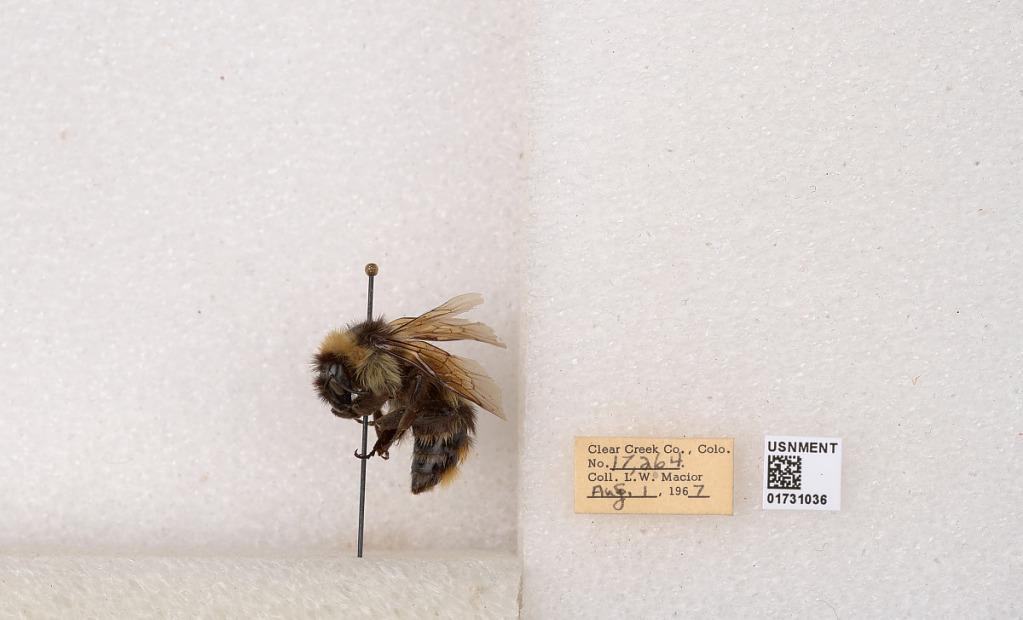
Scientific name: Bombus kirbyellus
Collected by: L. Macior
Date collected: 1967-8-1
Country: United States
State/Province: Colorado
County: Clear Creek
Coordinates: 39.6891, -105.644